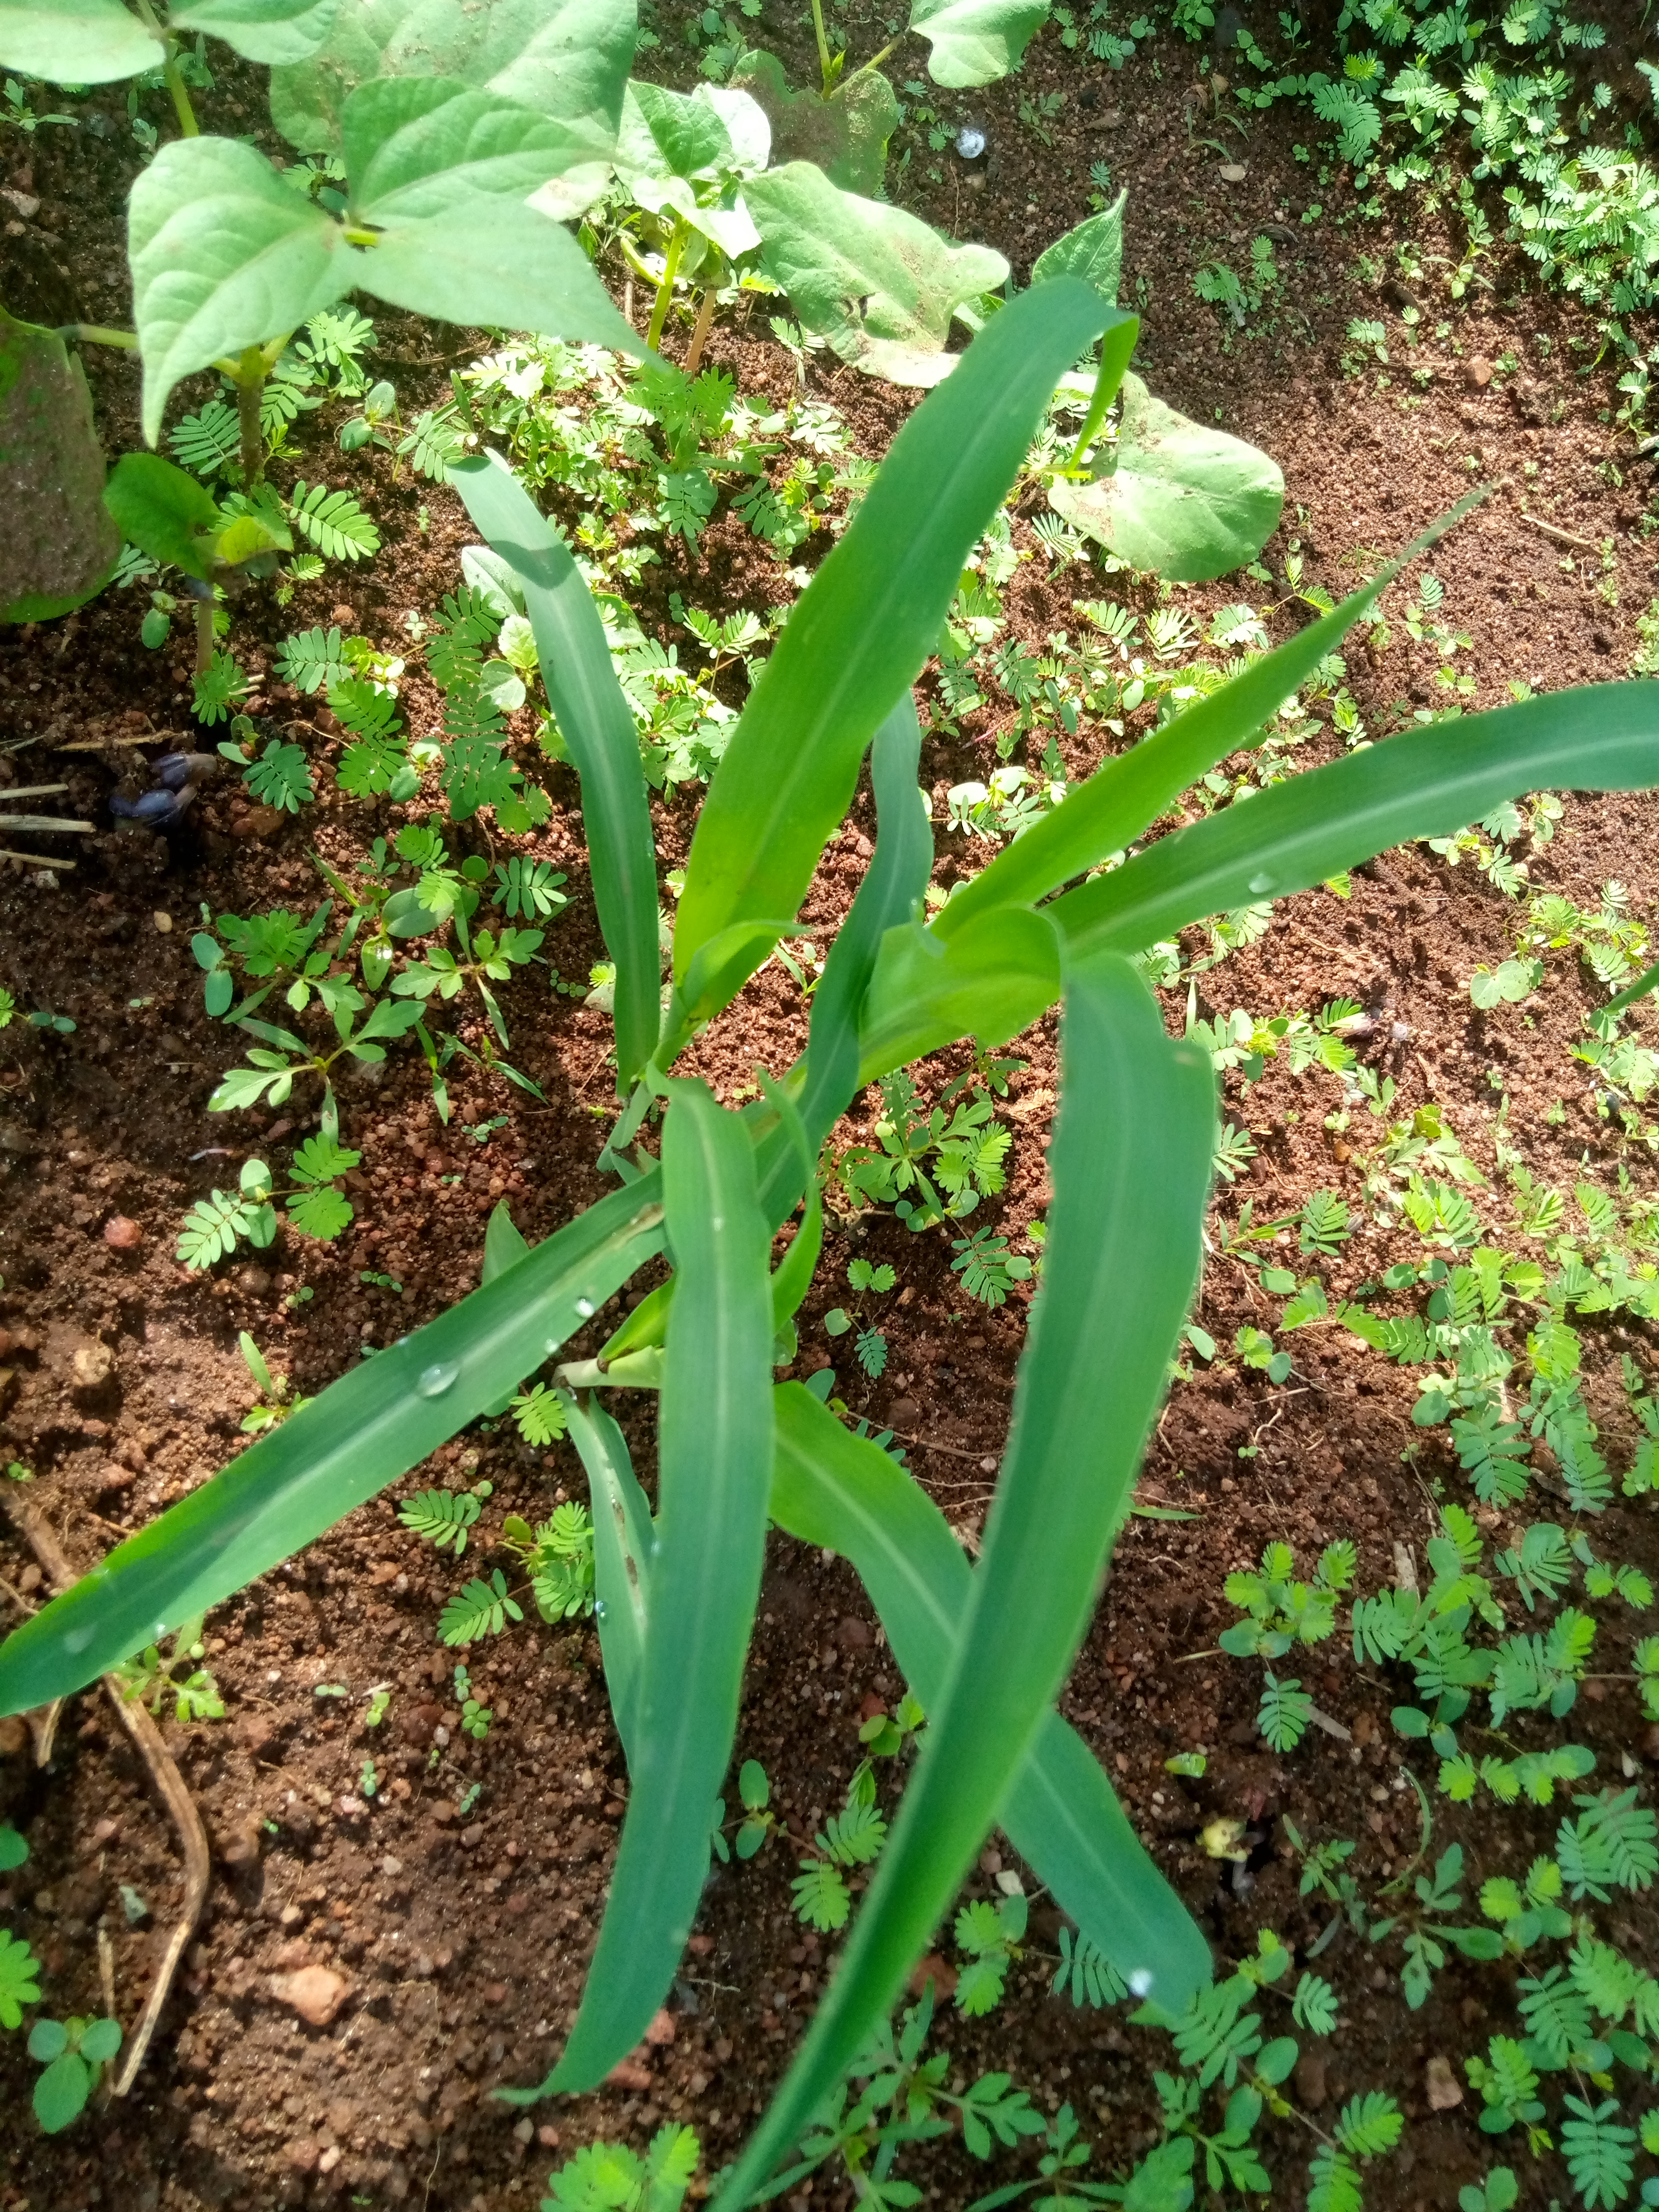
Label: healthy